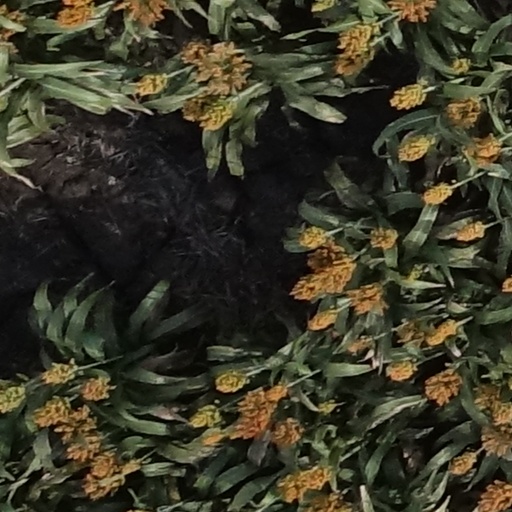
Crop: sorghum